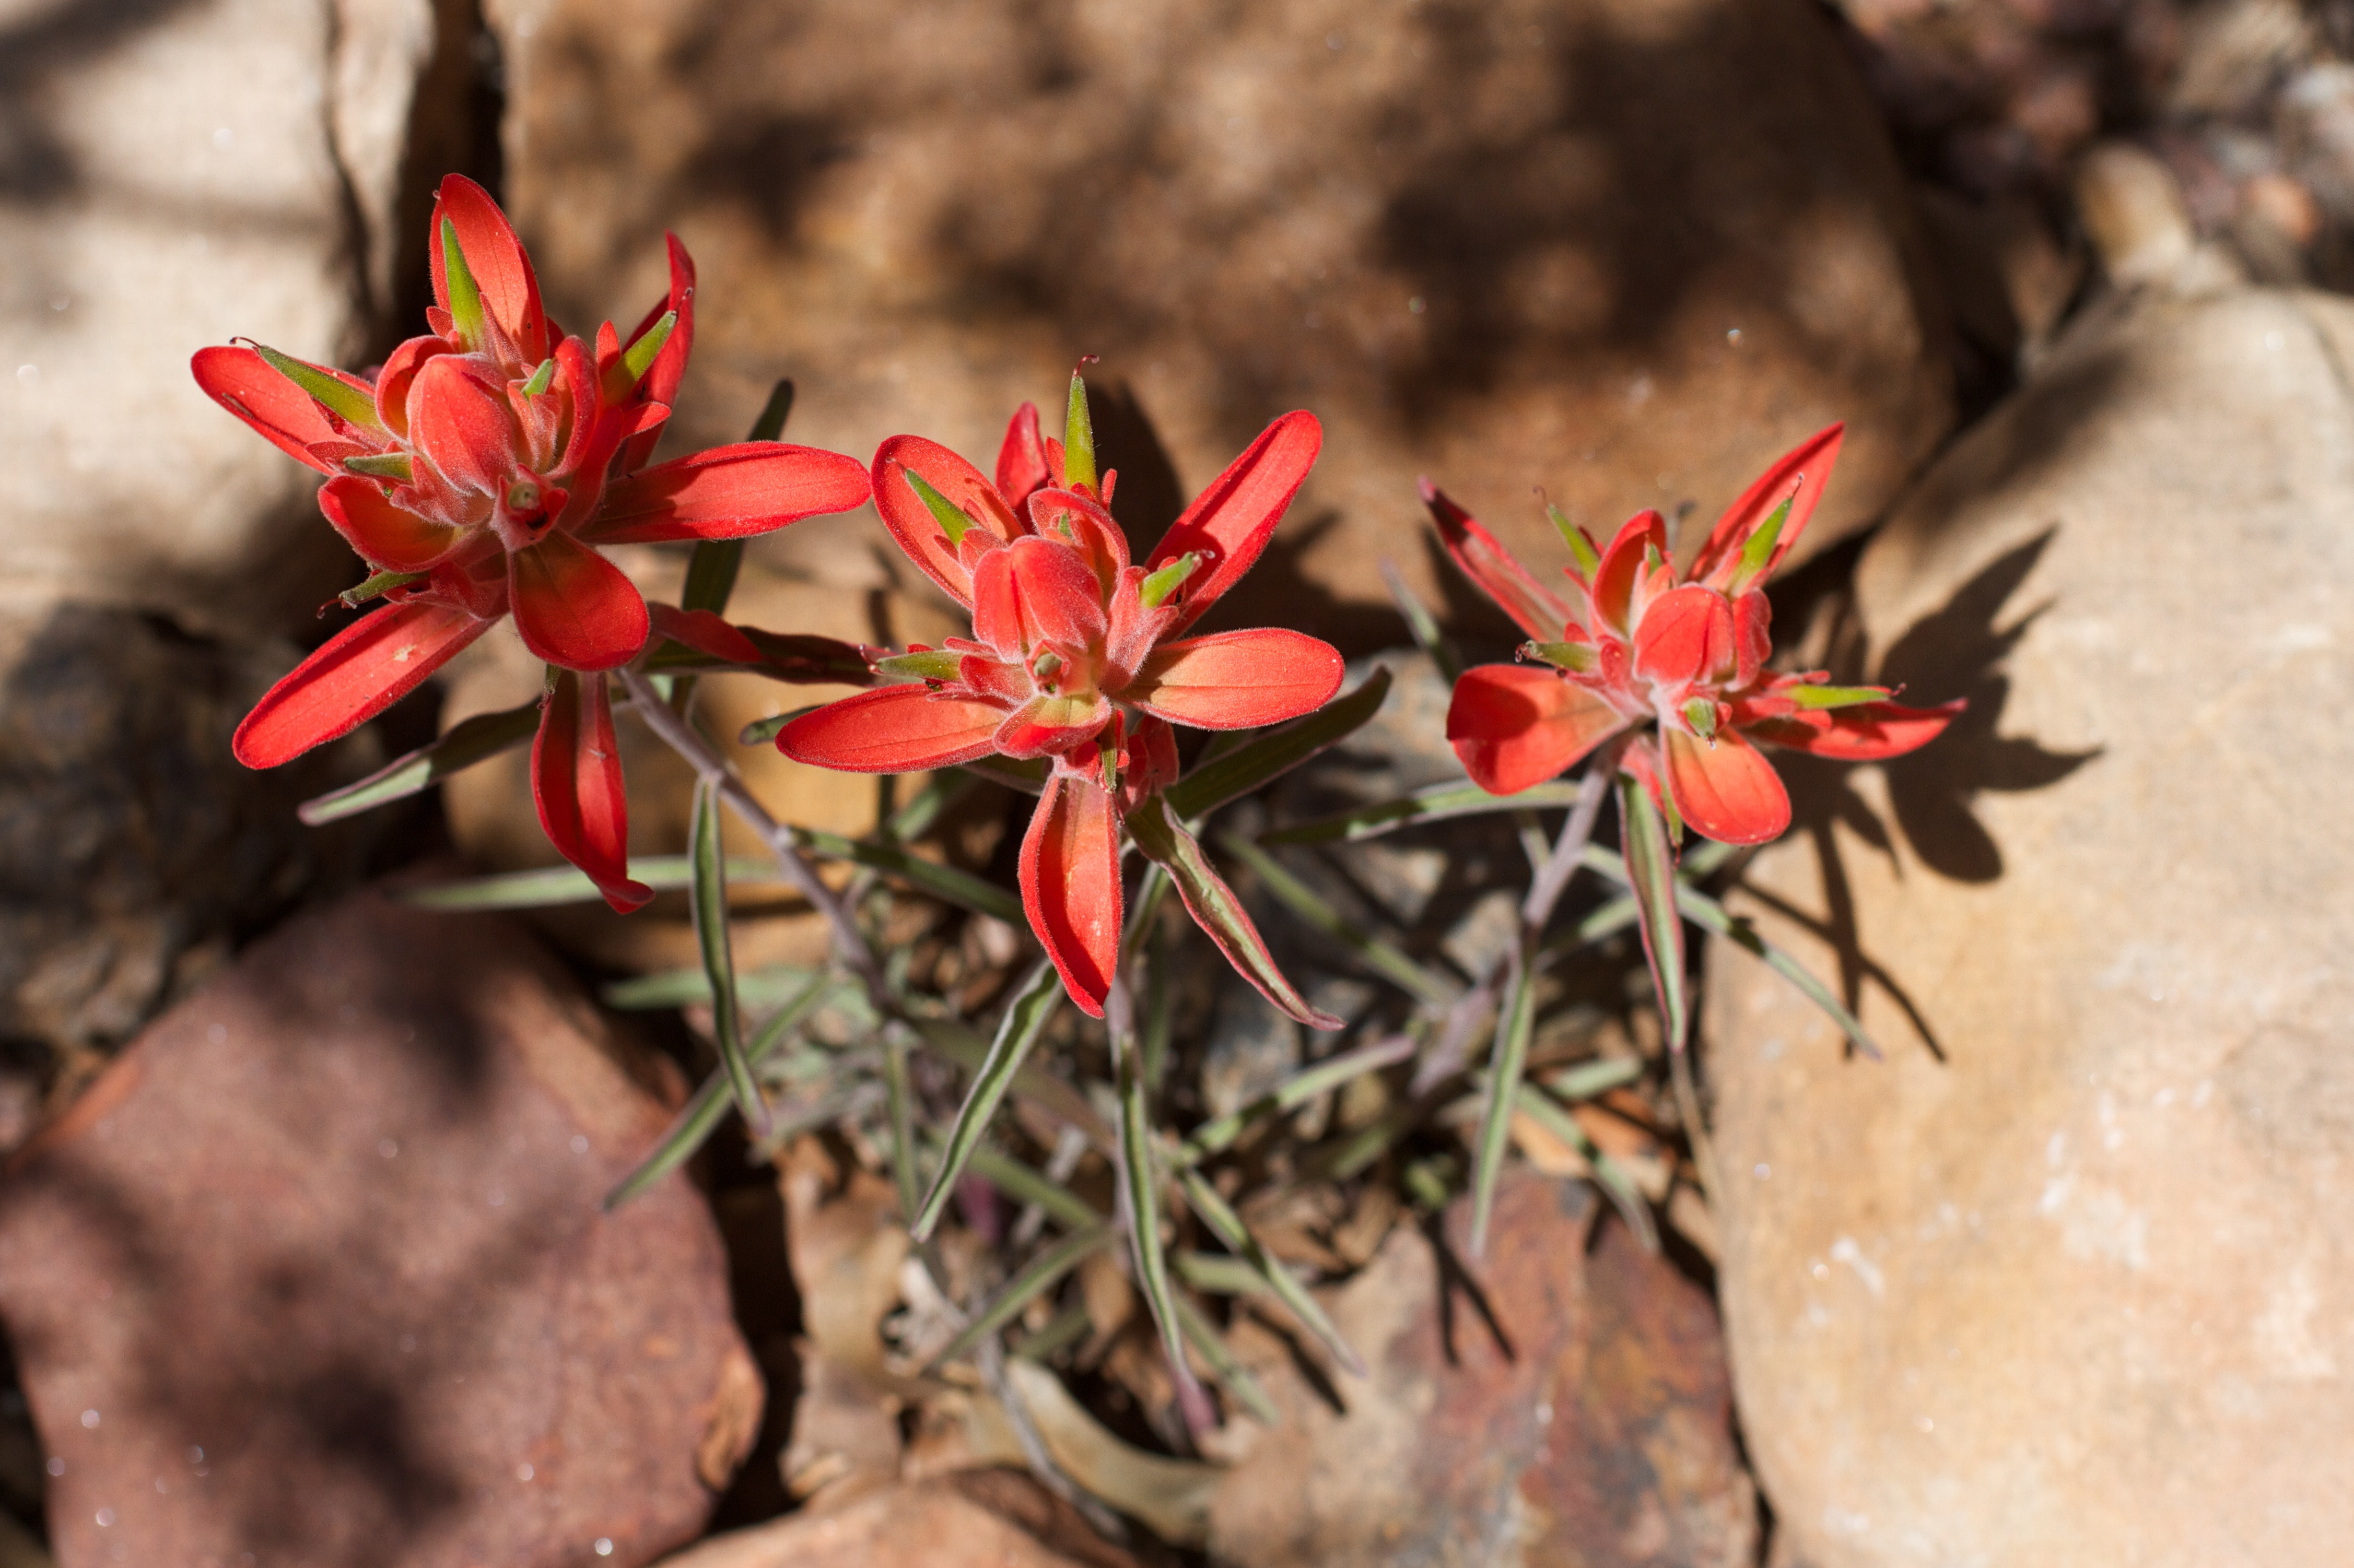
cactus, plant, leaf, flower, botany, flora, wildflower, 2015365, macro photography, flowering plant, land plant